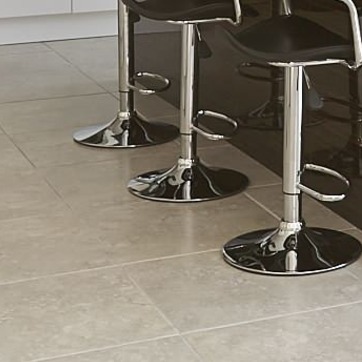
Material: metal